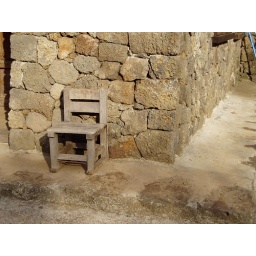
taken in korea. that lone chair by the stone wall.